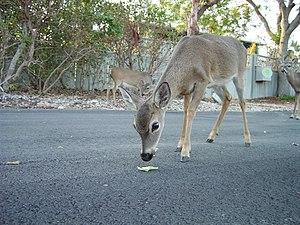
No Name Key est une île des Keys, archipel des États-Unis d'Amérique situé dans l'océan Atlantique au sud de la péninsule de Floride. Partie du comté de Monroe, qui recouvre la pointe méridionale de l'État, elle est faiblement peuplée.